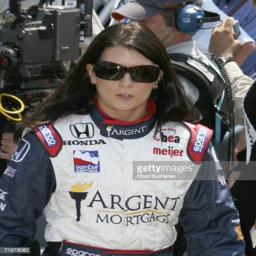
spokesman walks on the way to her car at the day